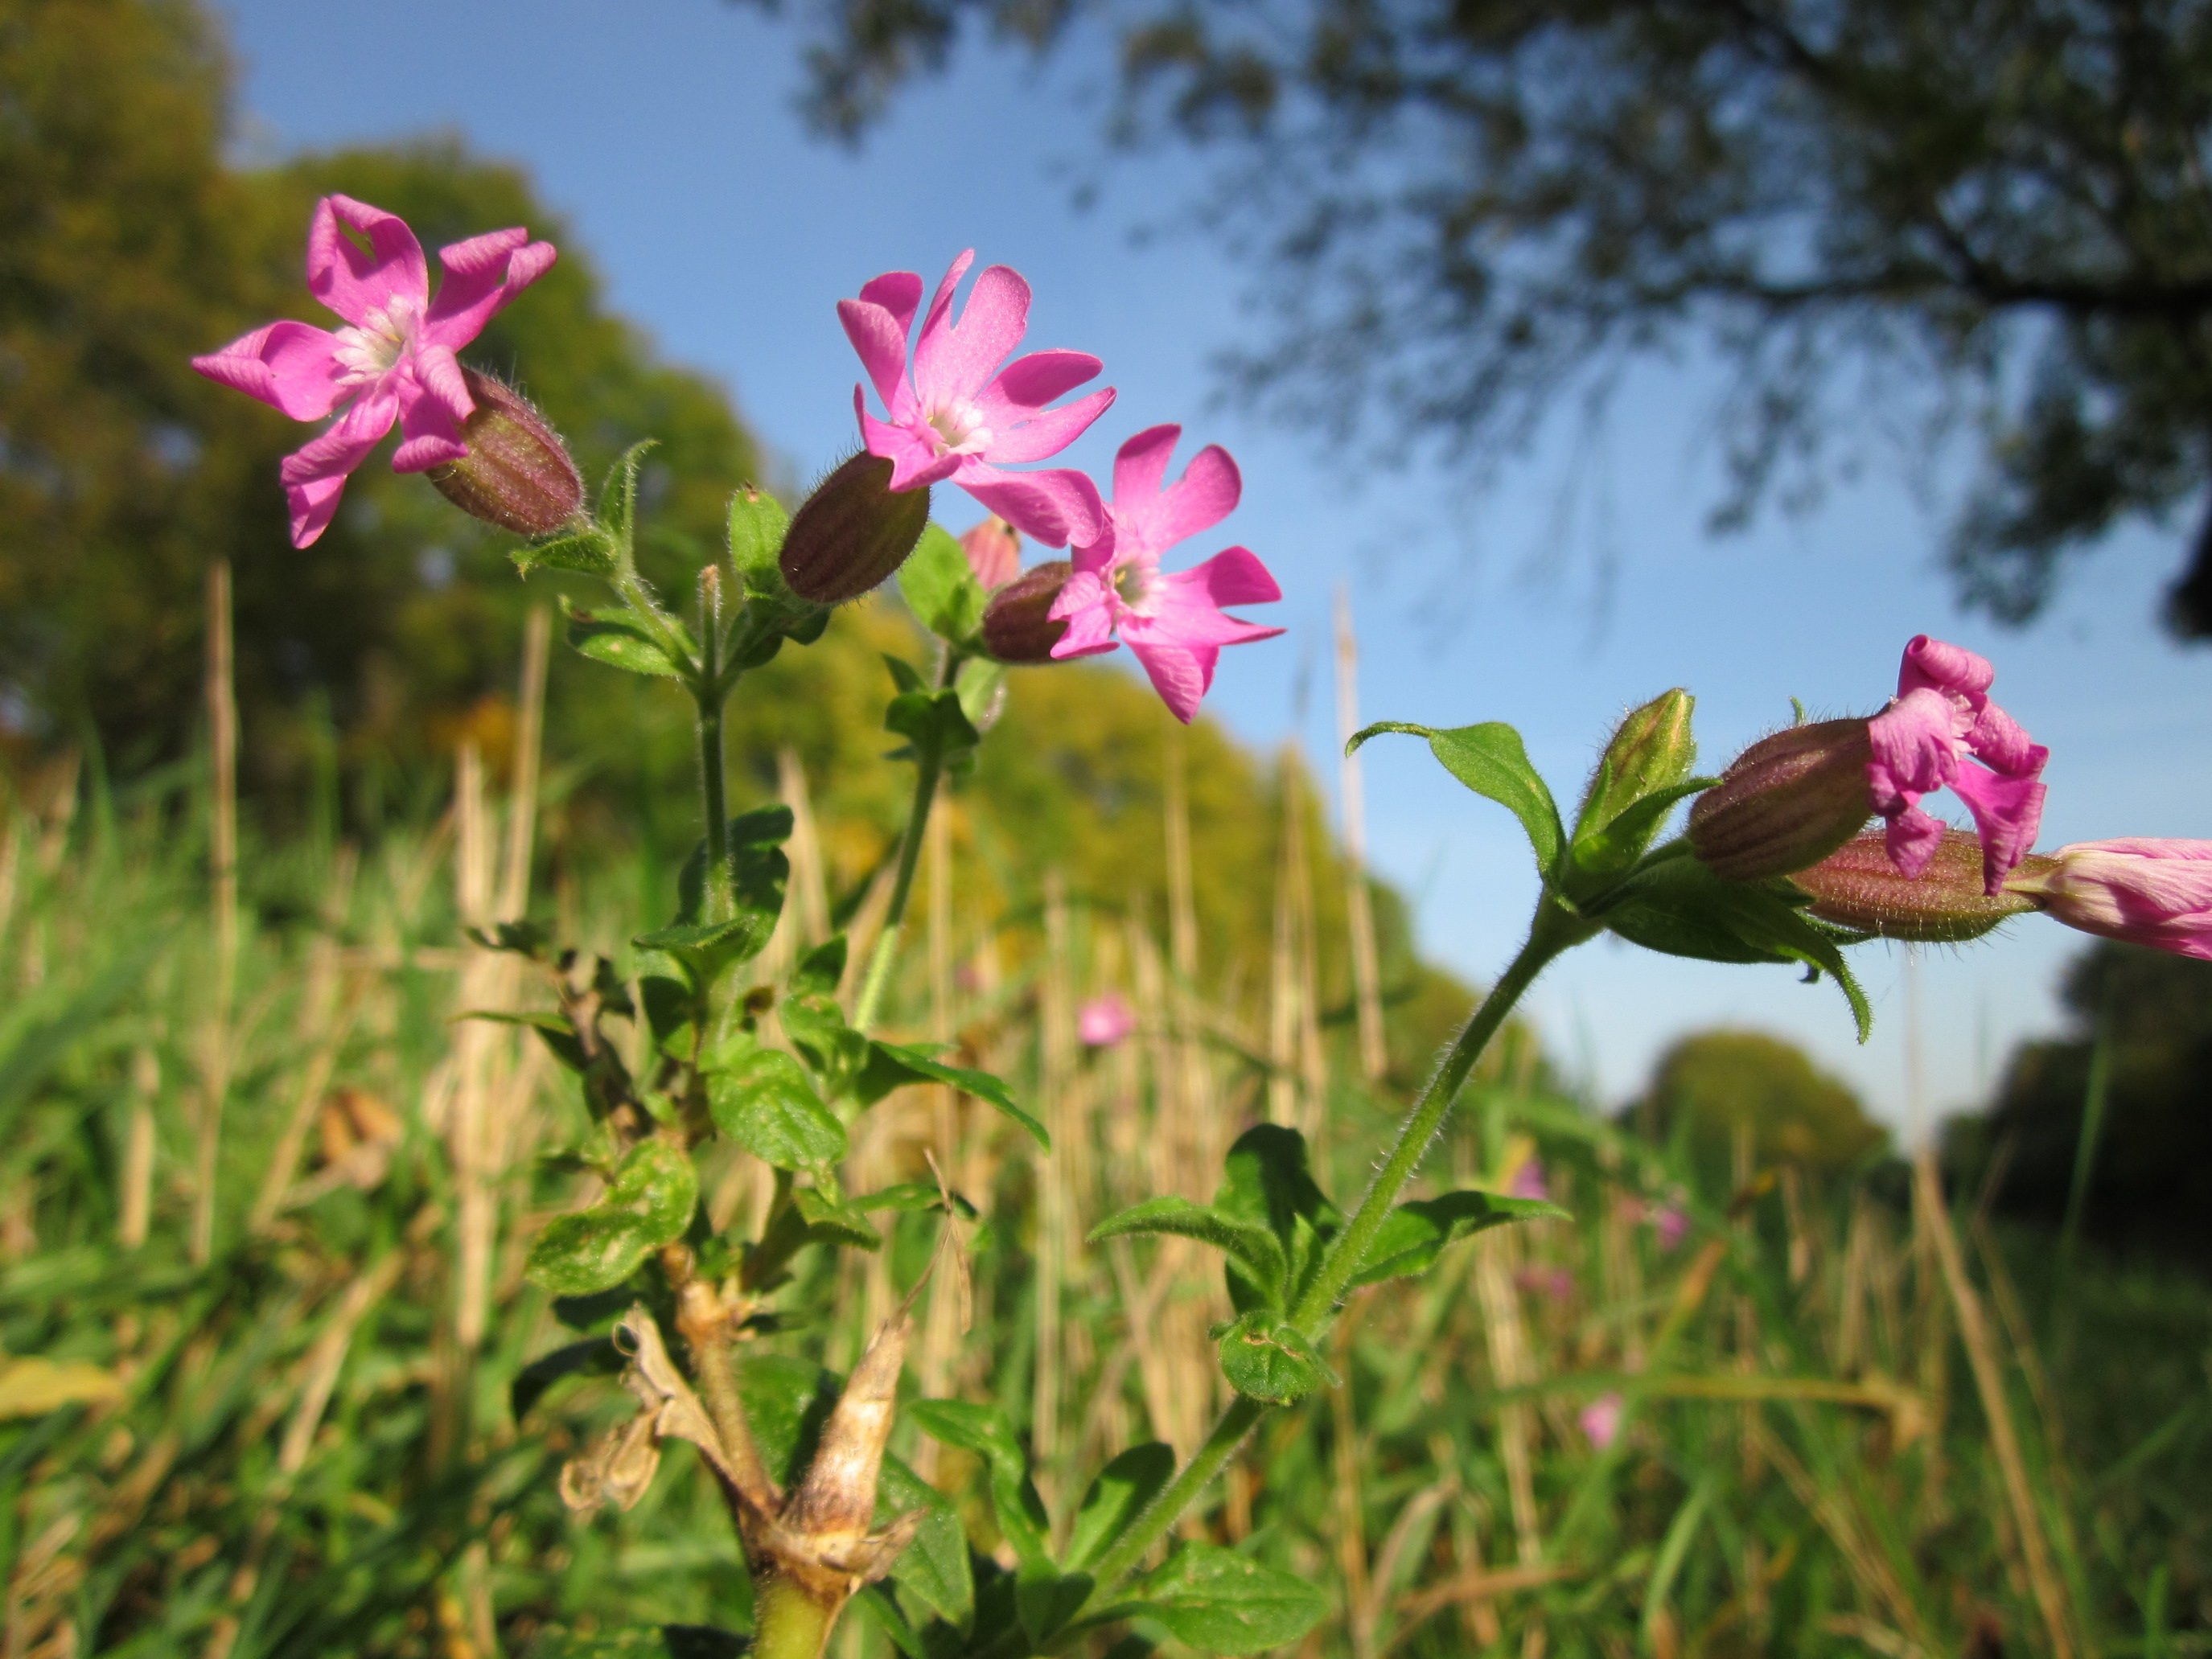
blossom, plant, meadow, flower, petal, botany, flora, wildflower, species, macro photography, inflorescence, flowering plant, red campion, silene dioica, land plant